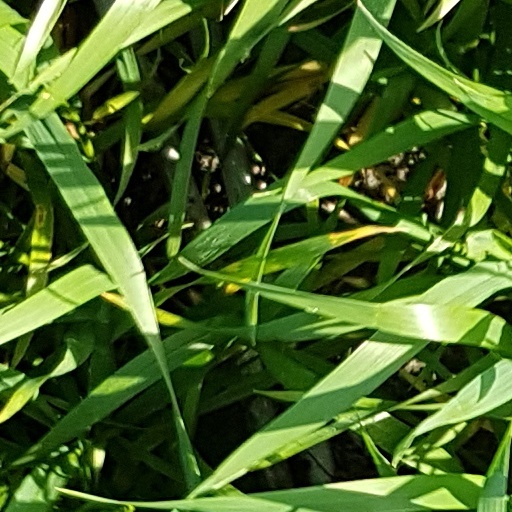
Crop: wheat